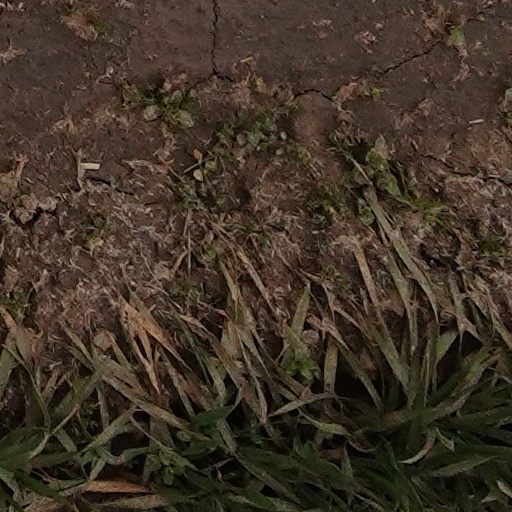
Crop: wheat